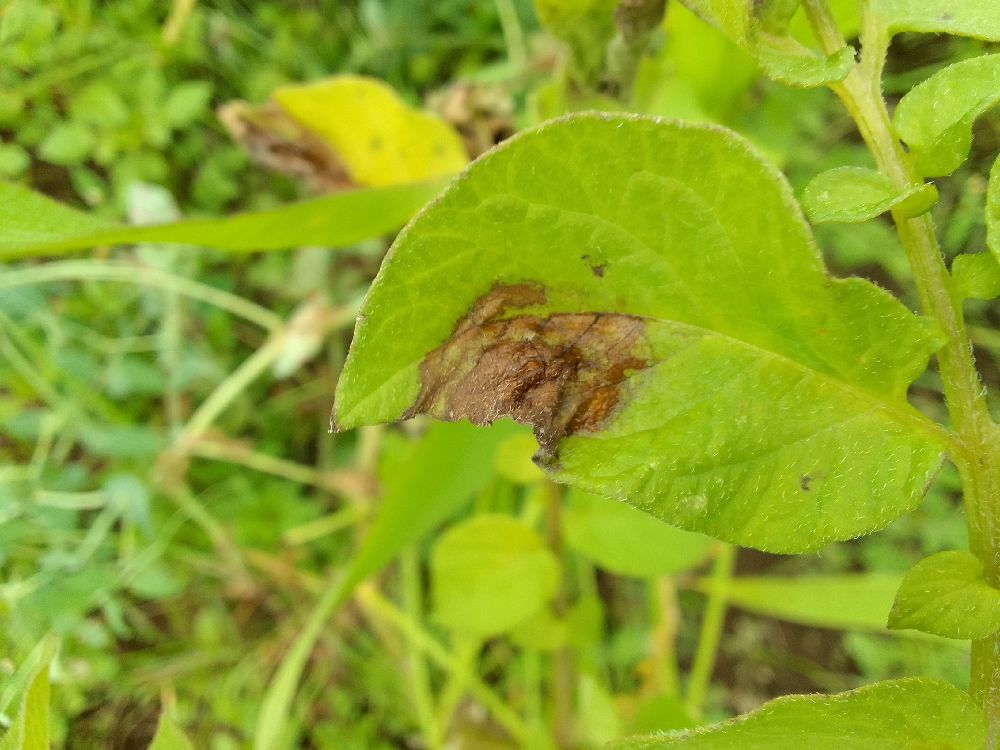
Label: Late blight